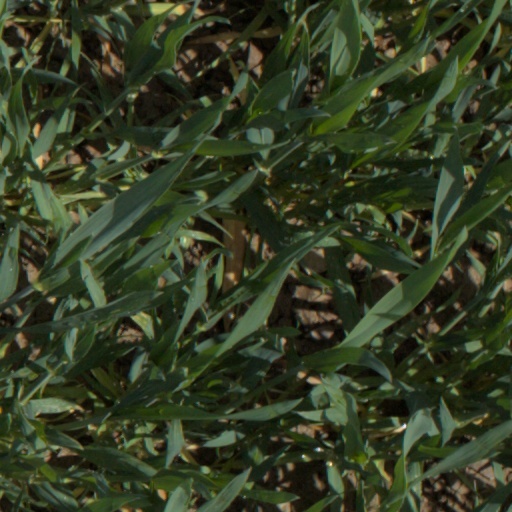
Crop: wheat